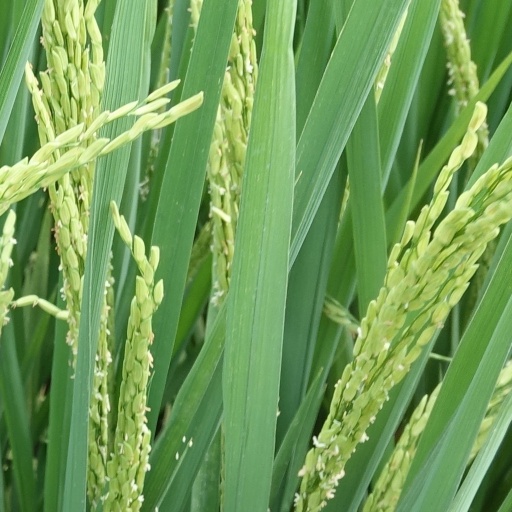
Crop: rice